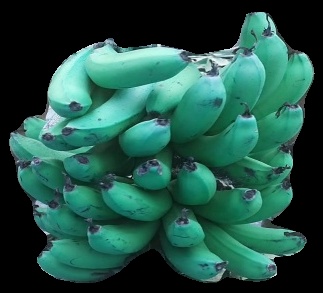
Variety: pachbale
Grade: grade3